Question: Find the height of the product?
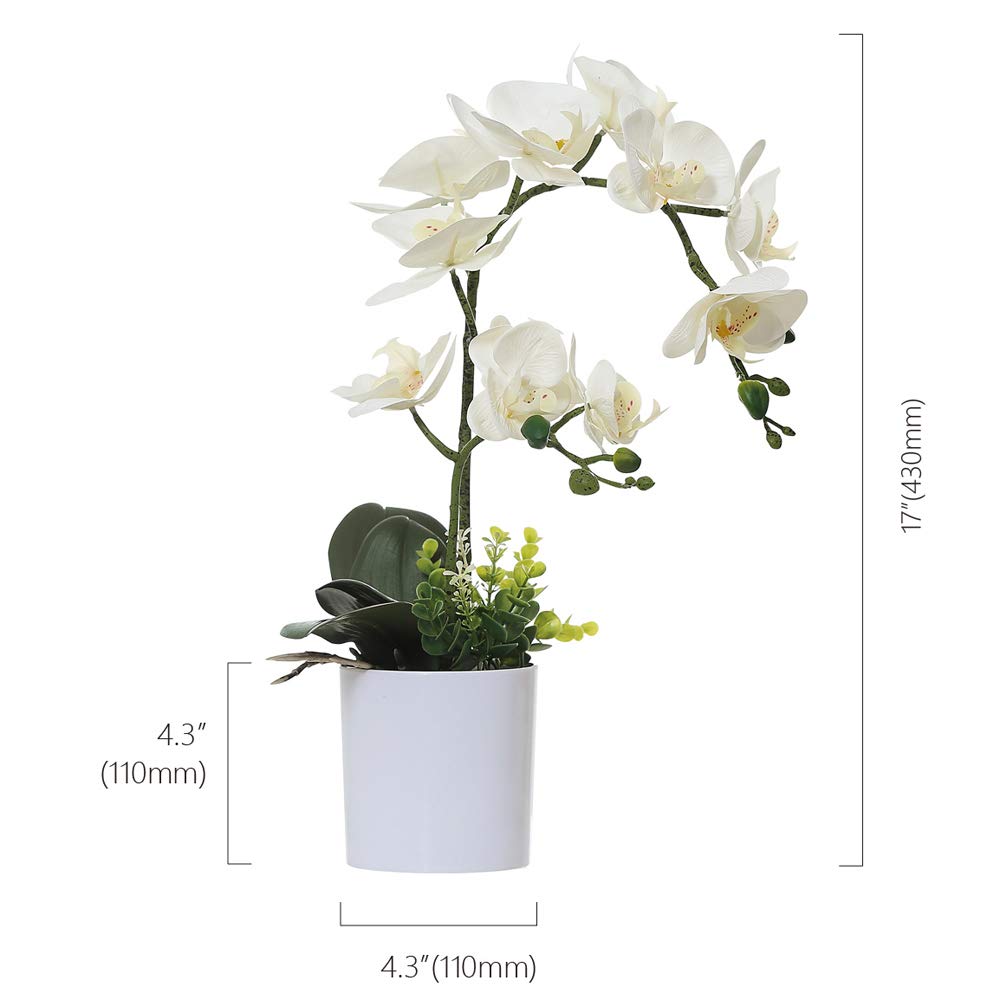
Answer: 430.0 millimetre